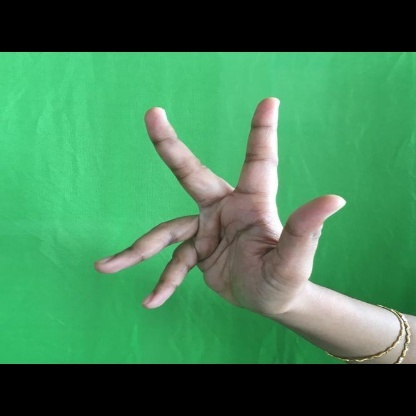
Mudra: Alapadmam